1956 in the Vietnam War

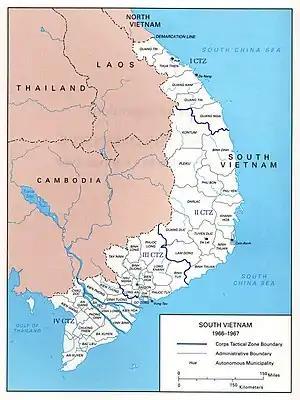
A map of South Vietnam showing provincial boundaries and names and military zones (1, II, III, and IV Corps).

France completed its military withdrawal from Vietnam. The United States expanded the number of its military advisers in South Vietnam. The first American killed in the Vietnam War died June 8 at the hand of another American soldier.